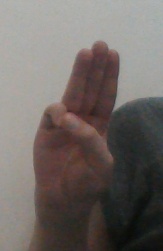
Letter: thaa